John Tayloe III

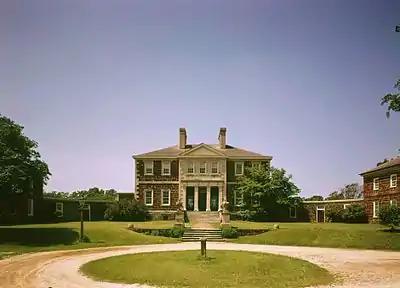
Mount Airy, Richmond County, Virginia

Tayloe was born September 2, or September 13, 1770. the son of John Tayloe II and Rebecca (née Plater) Tayloe, herself from a long-established Maryland gentry family. Her brother was Governor of Maryland George Plater and her brother-in-law was Edward Lloyd III, son of Edward Lloyd II. His paternal grandfather was Col. John Tayloe I of the Old House, and great grandfather was Col William Tayloe, the nephew of the original settler Col William Tayloe of Kingsmill Plantation, husband of Elizabeth Kingsmill, daughter of Richard Kingsmill of the Virginia Company.